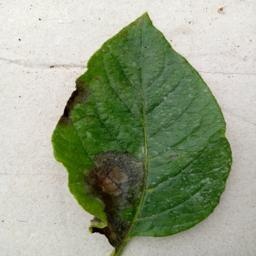
Etiqueta: Late Blight